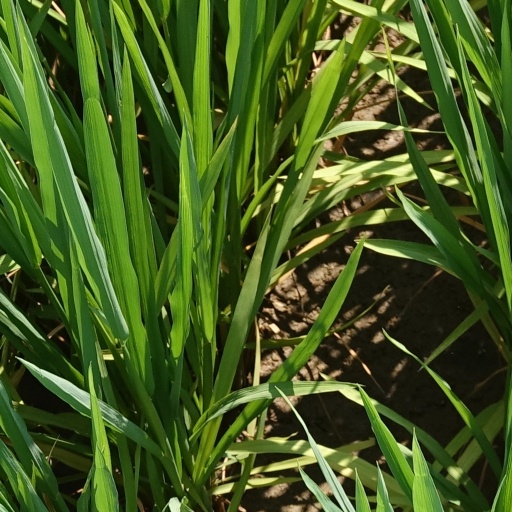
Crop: rice